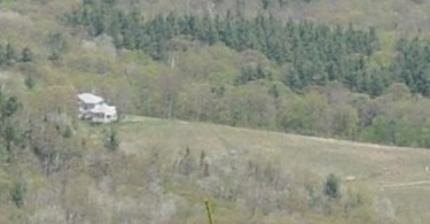
Building: Far Horizons (Dublin, New Hampshire)
Country: United States of America
Year built: 1898
Historic house in New Hampshire, United States United States historic place Far Horizons U.S. National Register of Historic Places The house as seen from Mount Monadnock Show map of New Hampshire Show map of the United States Location Learned Rd., Dublin, New Hampshire Coordinates 42°52′48″N 72°4′23″W / 42.88000°N 72.07306°W / 42.88000; -72.07306 Area 1.4 acres (0.57 ha) Built 1898–99 Architectural style Queen Anne MPS Dublin MRA NRHP reference No. 83004023 Added to NRHP December 15, 1983 Far Horizons is a historic house located on Learned Road in Dublin , New Hampshire .  Completed in 1899, it is a distinctive local example of Queen Anne architecture, and was home for a time to physicist Robert Kraichnan .  The house was added to the National Register of Historic Places on December 15, 1983. Description and history Far Horizons is located in central southern Dublin, high on the eastern flank of Mount Monadnock , at the end of a long drive up the mountainside from Learned Road.  At an elevation of about 1,800 feet (550 m), it is one of the highest in the town.  It is a 2 + 1 ⁄ 2 -story wood-frame house, with a hipped roof and exterior finished in board siding. The Queen Anne house features an octagonal turret on one of its front corners, and verandahs on two sides.  A gabled dormer projects from one face above the verandah.  A single-story gabled ell extends to the north, and a two-car garage and former carriage house stand nearby. Henry Dwight Learned built the house as a seasonal residence on his family's farm in 1898–99.  Learned was prominent in local affairs, and served as a state senator.  Physicist Robert Kraichnan was one of its 20th-century owners; Kraichnan put an addition on the house in 1968, and adapted it for year-round occupation. See also National Register of Historic Places listings in Cheshire County, New Hampshire References